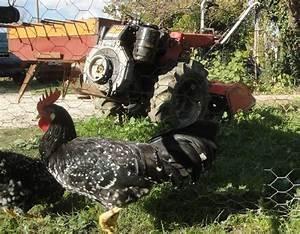
chicken